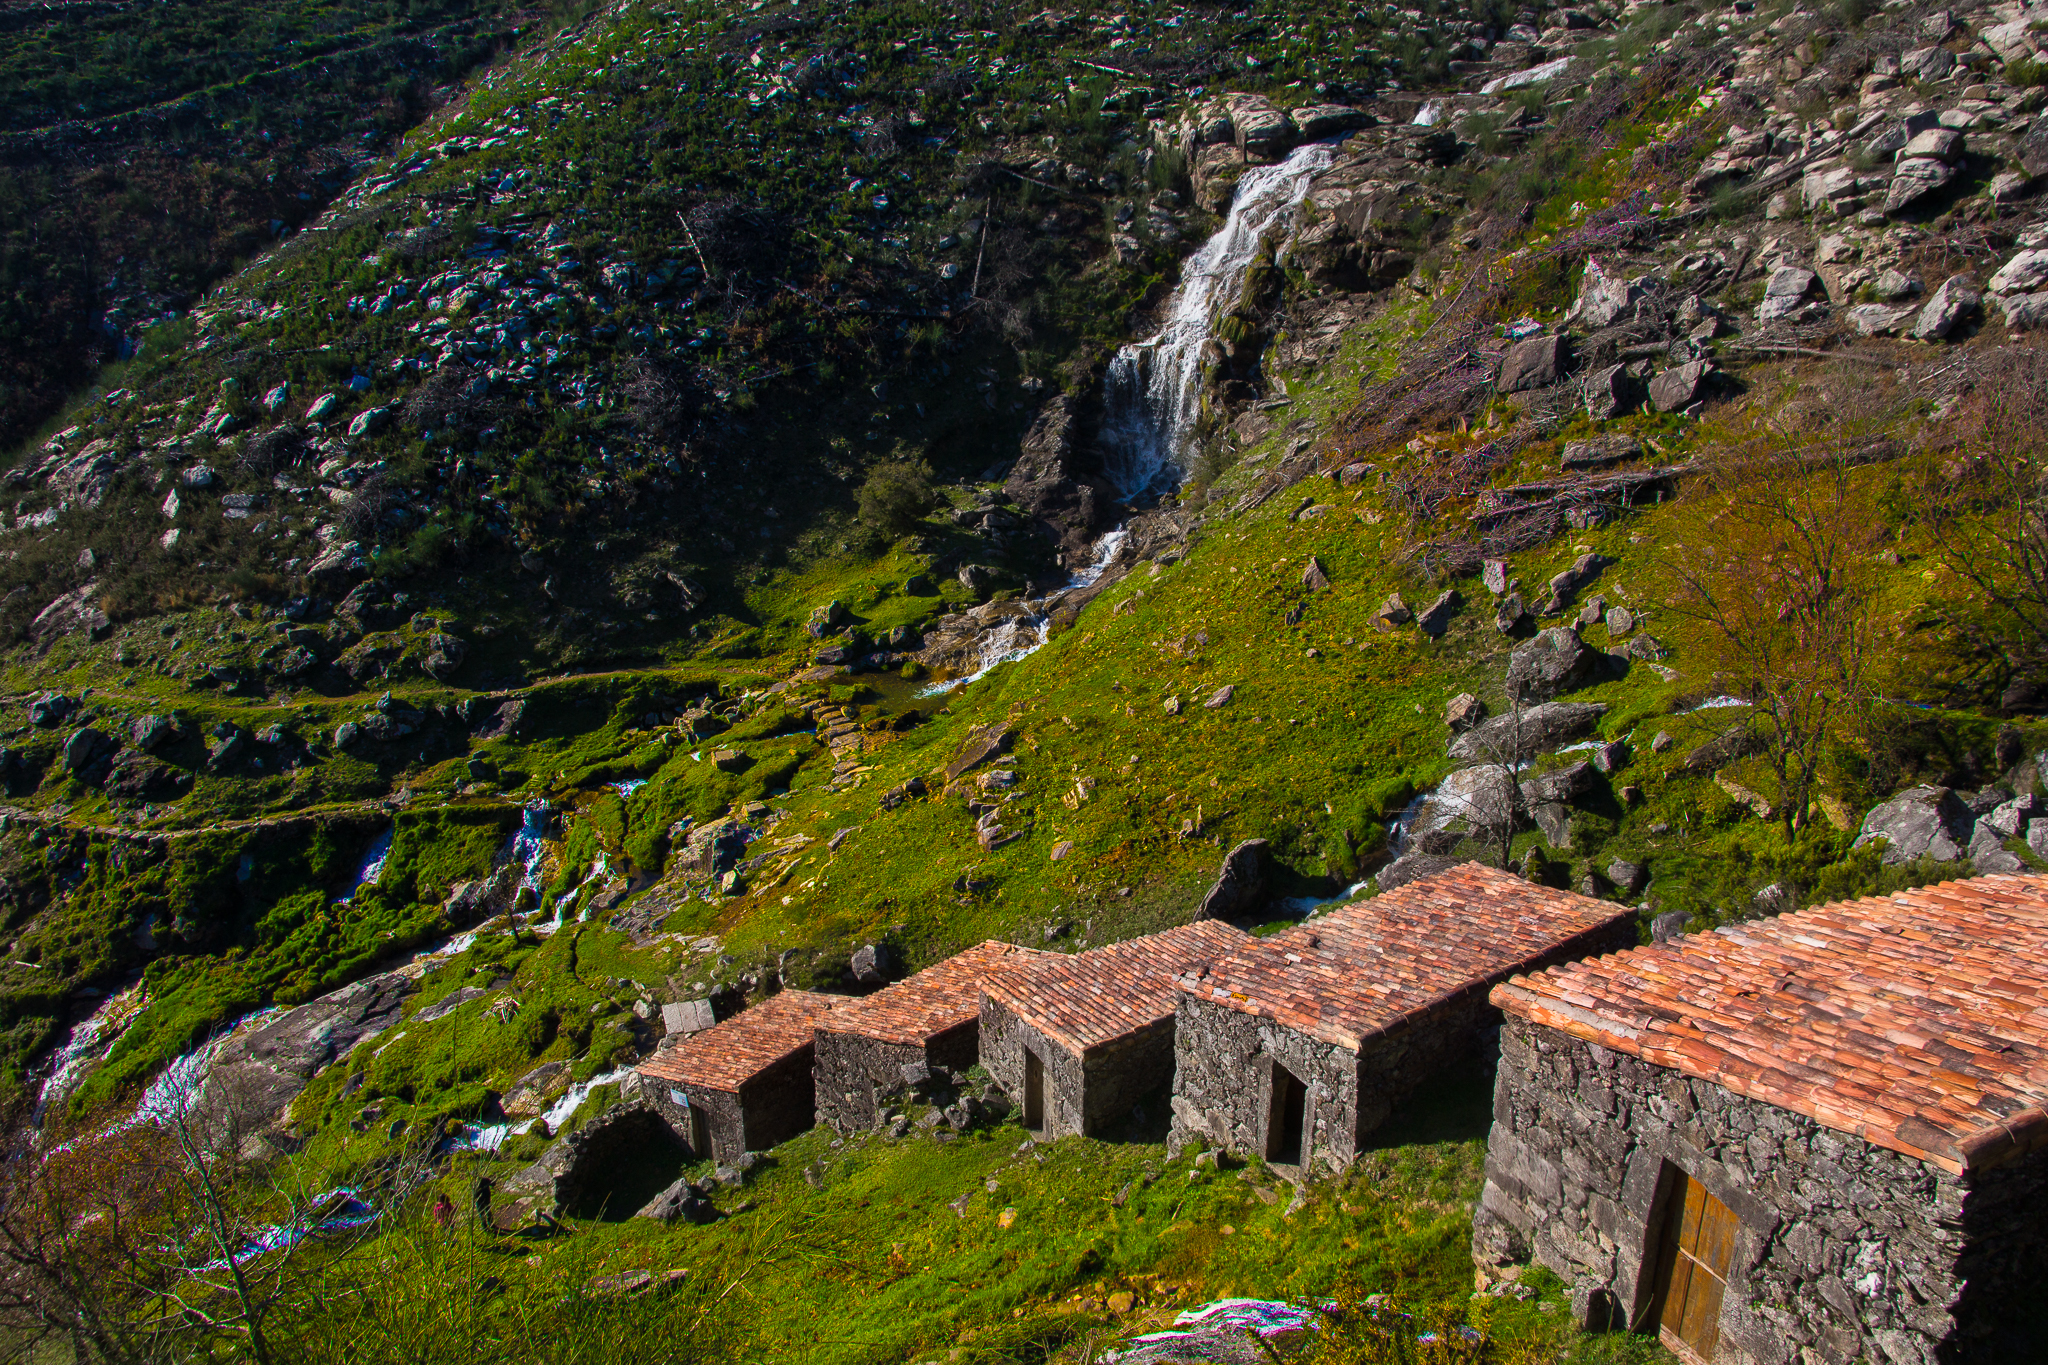
landscape, rock, walking, mountain, hill, adventure, valley, mountain range, village, cliff, highland, terrain, ridge, spain, geology, alps, ruins, plateau, galicia, pontevedra, paisajes, espana, ggl1, gaby1, xovesphoto, sonya77, tamron18250, molinos, molinosdeagua, rural area, landform, mui os, mui osdofol nedopic n, watermills, geographical feature, mountainous landforms, geological phenomenon